Abstract Wikipedia

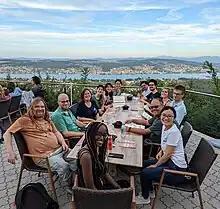
The Abstract Wikipedia team at a 2022 offsite in Switzerland

In January 2023, "The Signpost" reported on the slow progress of the Abstract Wikipedia project. According to an evaluation by four Google Fellows working on the project, it was at a "substantial risk of failure" due to its poor technical plan. The Google Fellows recommended that Abstract Wikipedia be decoupled from Wikifunctions, that Wikifunctions refine MediaWiki's support for programming in Lua rather than having a completely new language, and that Abstract Wikipedia converge on a unified approach to natural language generation (NLG) that builds on open source software if possible.